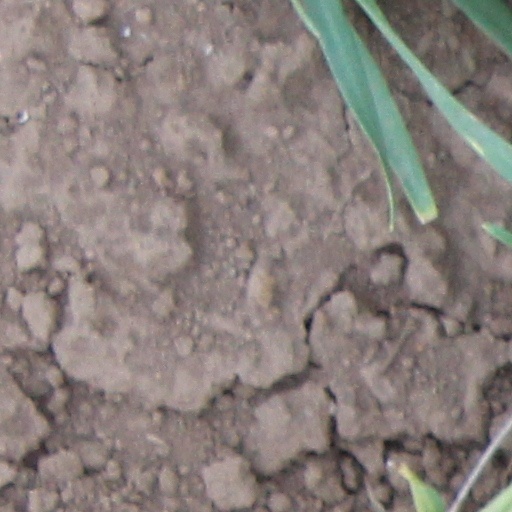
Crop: wheat